Harpejji

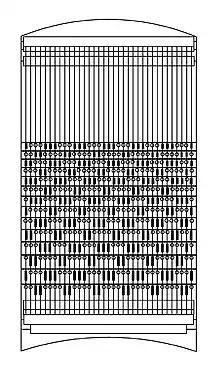
Diagram of the D1 model.

The harpejji is manufactured by hand by the inventor's company, Marcodi Musical Products, with the Standard Harpejji U12 priced at $3,199, the Standard Harpejji G16 priced at $4,799, and the Standard Harpejji K24 priced at $6,399. The building process takes 30–60 days.